Dr. Stone season 2

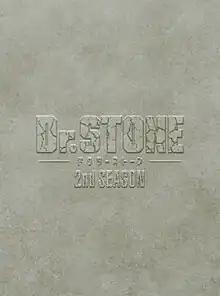
Japanese cover art for the lone home media box set of "Dr. Stone: Stone Wars" as released by Toho Animation

"Dr. Stone" is an anime television series produced by TMS Entertainment based on the manga series of the same name written by Riichiro Inagaki and illustrated by Boichi. Set 3,700 years after a mysterious light turns every human on the planet into stone, genius boy Senku Ishigami emerges from his petrification into a "Stone World" and seeks to rebuild human civilization from the ground up.